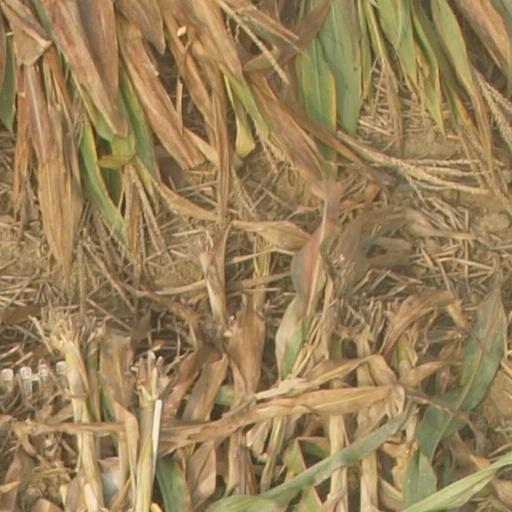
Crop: maize; corn